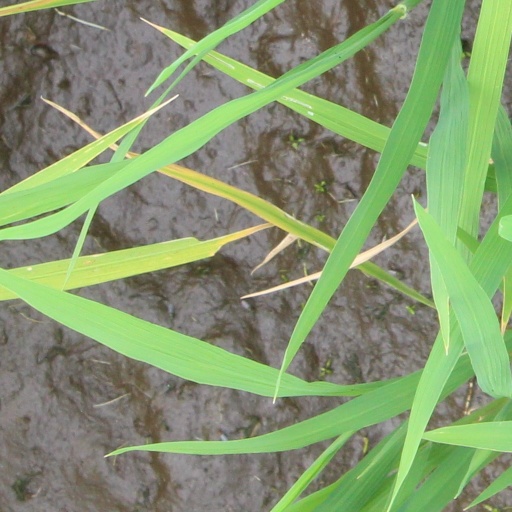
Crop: rice